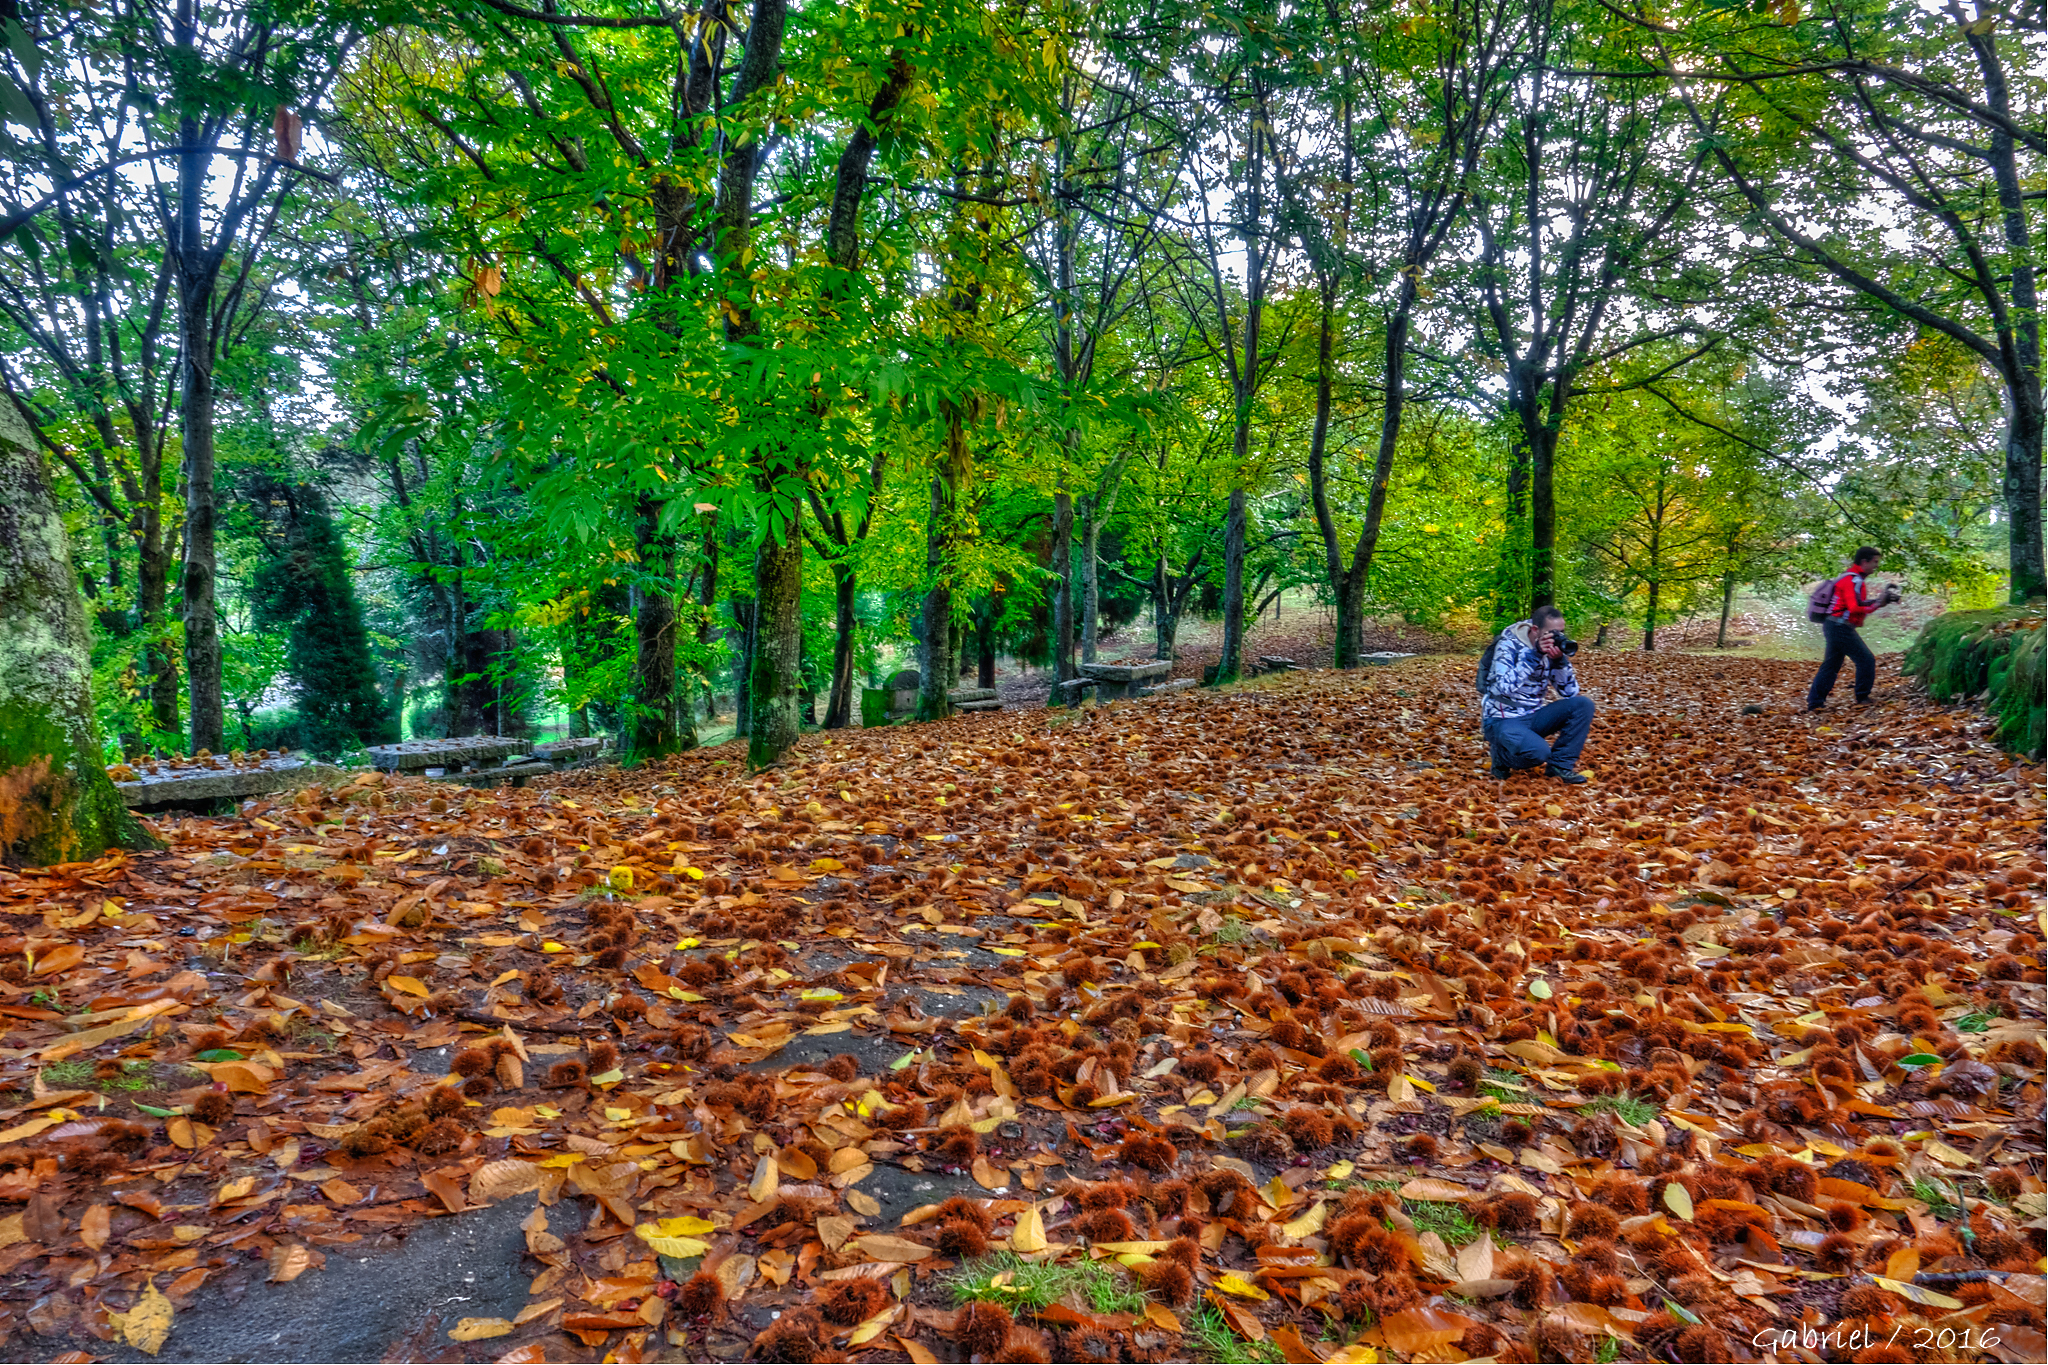
landscape, tree, forest, trail, leaf, autumn, park, soil, season, spain, deciduous, galicia, pontevedra, paisajes, woodland, habitat, ecosystem, espana, ggl1, gaby1, xovesphoto, sonydscrx10iii, sonyrx10iii, rx10iii, rx10m3, parquelagocastieiras, biome, natural environment, woody plant